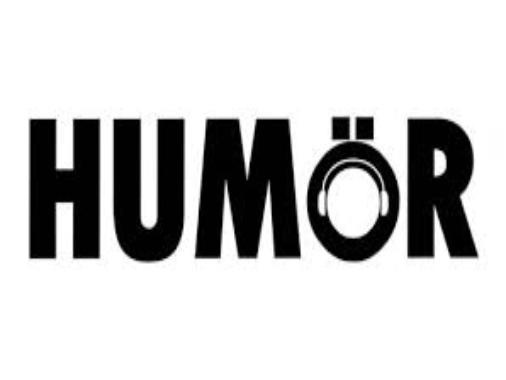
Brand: Hunor
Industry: Others